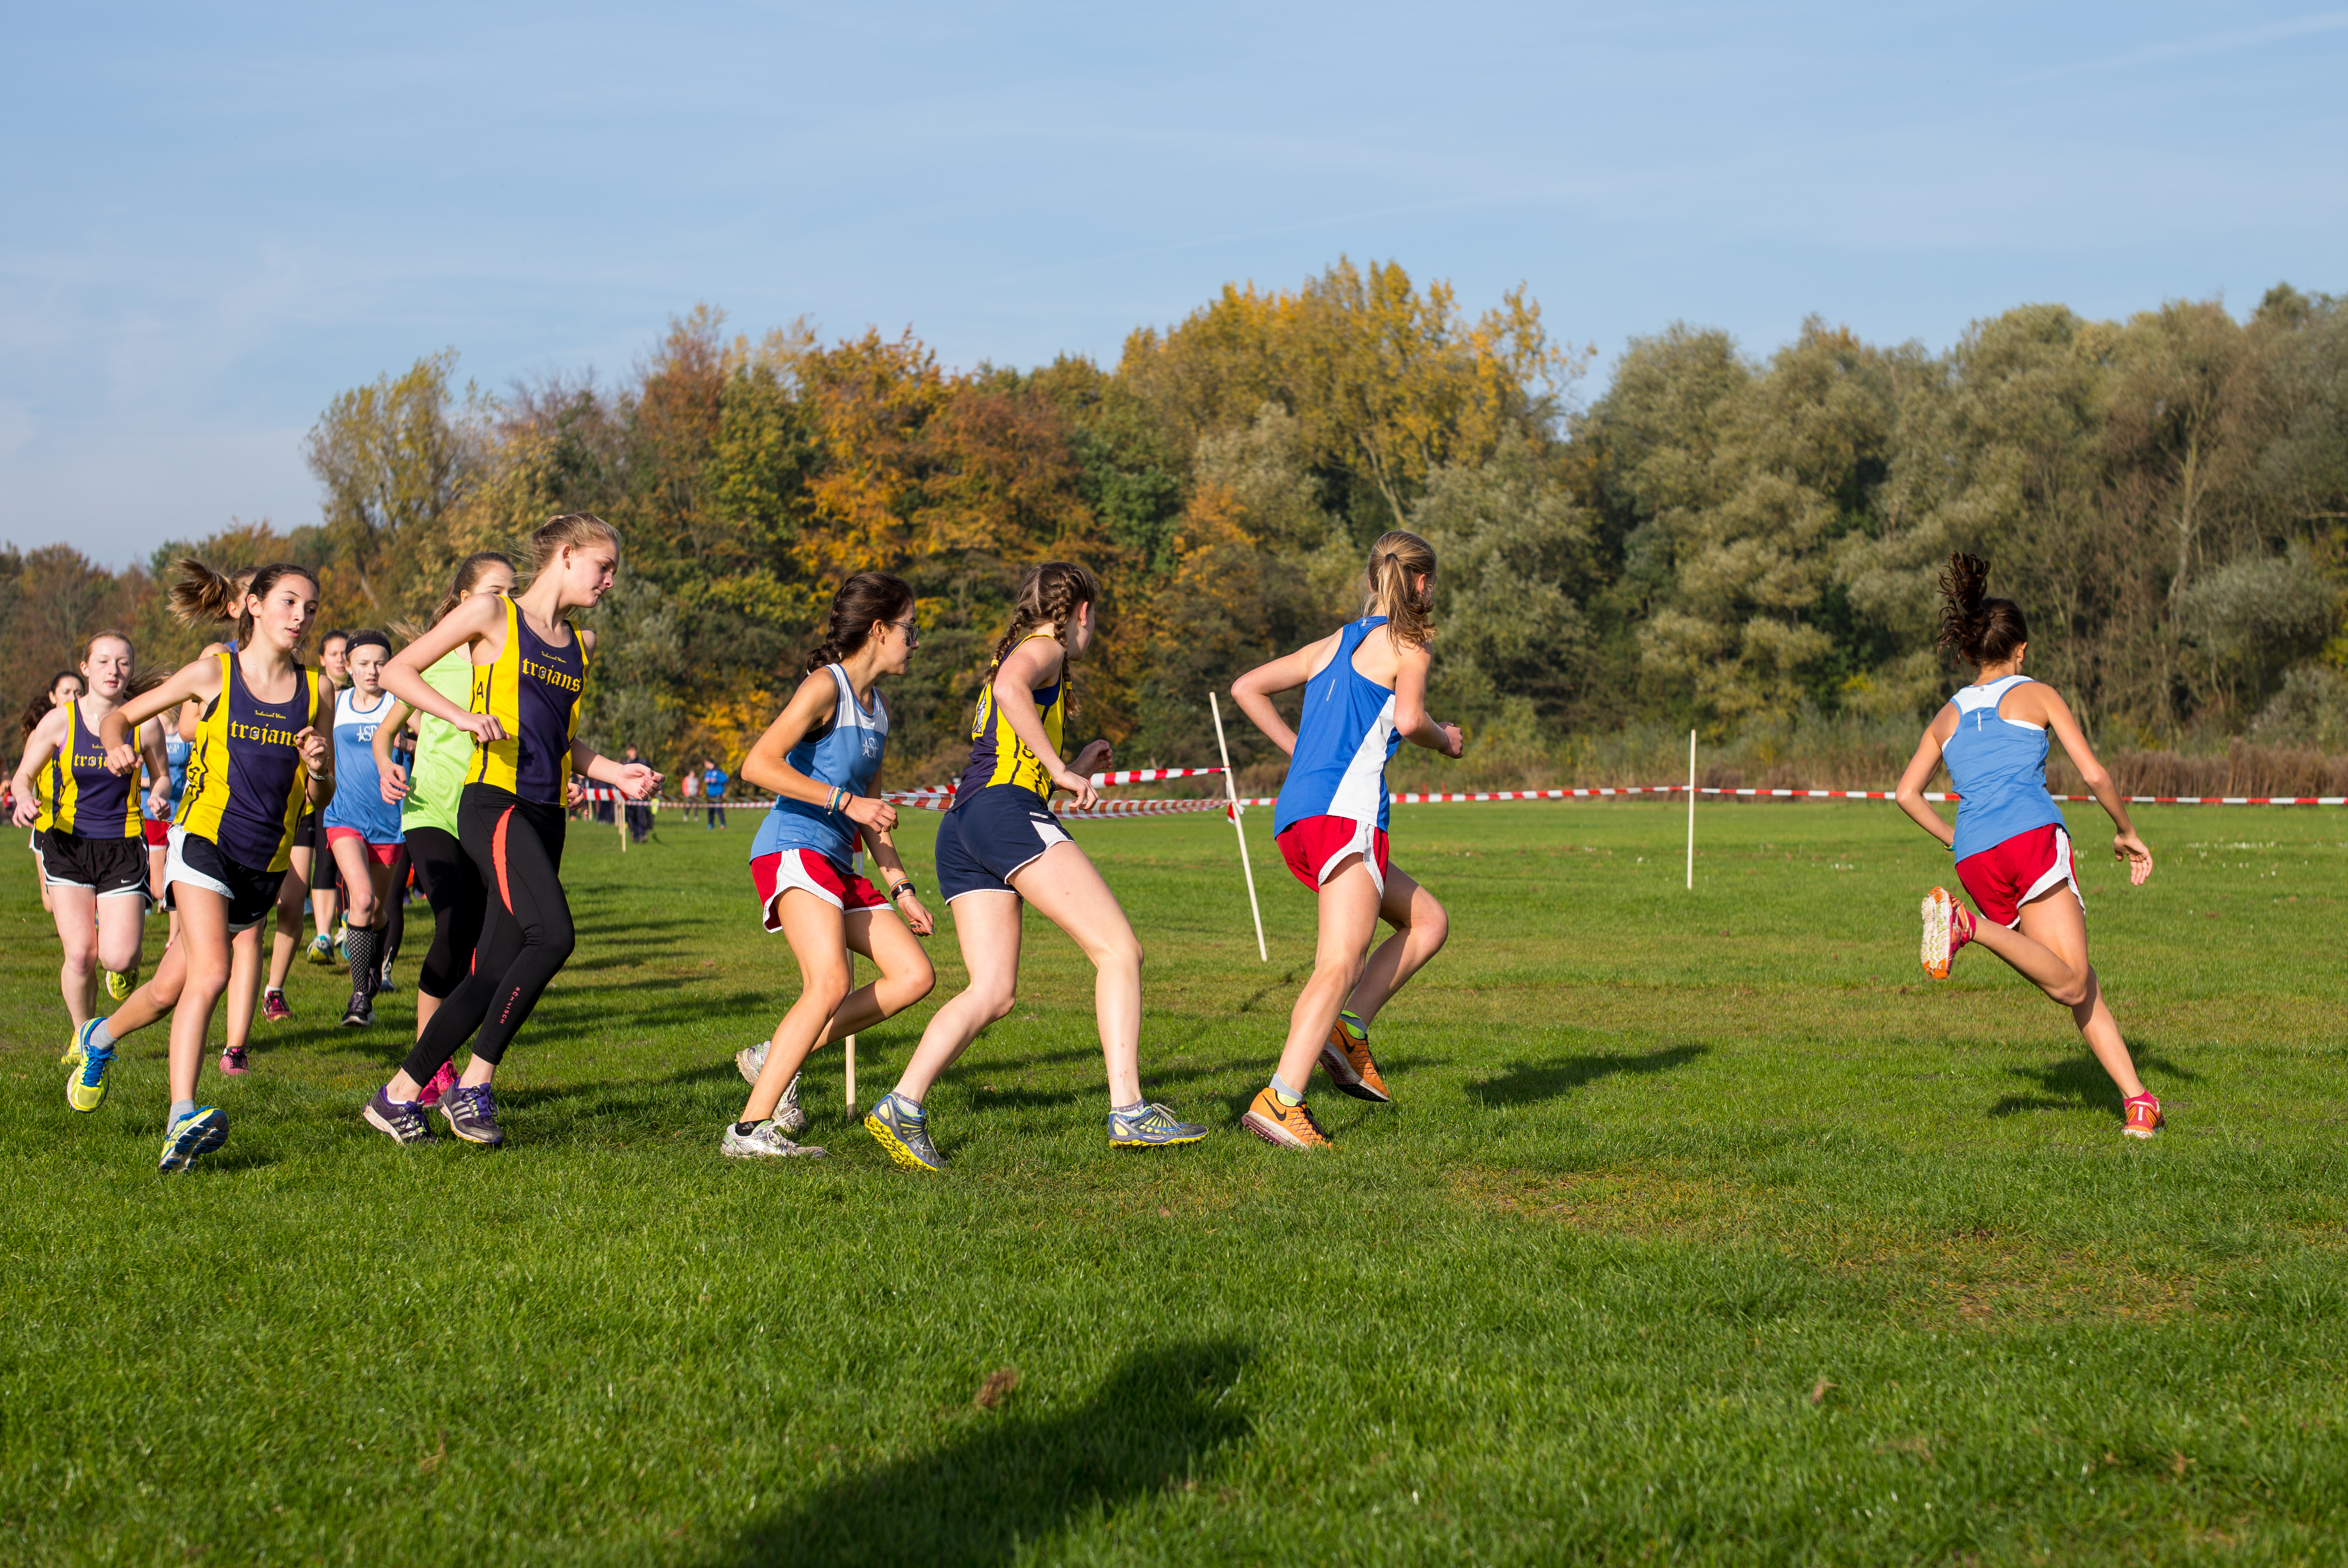
running, country, europe, high, park, cross, ash, race, competition, woods, holland, hague, amsterdam, netherlands, international, girls, m, team, sports, dutch, boys, 50, school, runners, endurance, junior, leica, 240, summilux, varsity, athletics, meet, bos, isa, amsterdamse, sprint, physical exercise, human action, endurance sports, duathlon, cross country running